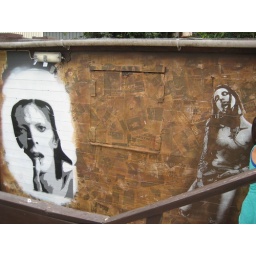
Combo wall with 'Pistol' Pete: Marilyn shaded in and First black layer added on Bowie